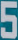
Number: 5